Resurrection of Jesus in Christian art

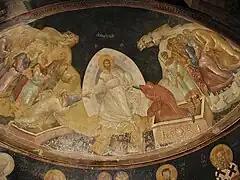
Raising Adam and Eve, with Satan is bound in Hell, Chora Church, Istanbul, c. 1315

In the Catacombs of Rome, artists just hinted at the Resurrection by using images from the Old Testament such as the fiery furnace and Daniel in the Lion's Den. The period between the year 250 AD and the liberating Edict of Milan in 313 AD saw violent persecutions of Christians under Decius and Diocletian. The most numerous surviving examples of Christian art from this period are paintings in the Catacombs of Rome. The Christians shunned cremation and preferred the practice of interment, to preserve their bodies for the Resurrection of the Dead, as Christ was resurrected from the dead. The depictions of the stories of Daniel and Jonah and the Whale in the Catacombs served as historical and Judaic precedents of salvation.